Susan Collis

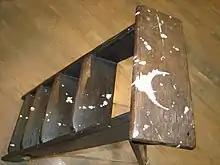
"White Lies" (2006) What appear to be paint spatters are inlays of semi-precious and precious materials such as mother of pearl, opals and diamonds

Collis uses a variety of techniques and strategies to investigate issues concerning interpretation, craft, value and labor. Everyday objects are presented etched, splattered and stained with marks of work, wear and tear. At first glance, the marks seem to be the accidental results of normal use, and as such seem meaningless and not worthy of examination. Collis is interested in the shift of perception that takes place upon discovery that they are, in fact, careful, intentional acts, and that the materials used are traditionally valued for their financial or decorative properties. A tired stepladder covered with paint drips from years of use has been simulated by the meticulous inlaying of diamonds, pearls, opals and other prized materials. A bucket catching a drip from the gallery ceiling may not be the result of neglect, rather a complex staging of pumps, water-tanks and false walls to artificially create the scenario. Typically works involve large amounts of often hidden labor to create an object that may easily go unnoticed, but is replete with value, be it material or conceptual. Much of Collis’ work can go unnoticed and this visual gamble results in a possible conceptual pay-off that rewards concerted investigation by the viewer.